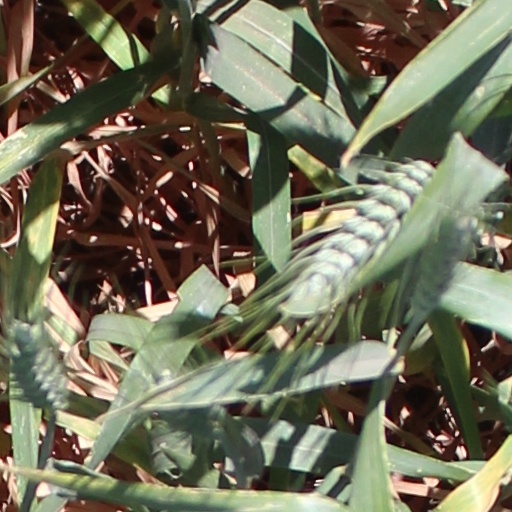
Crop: wheat